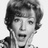
Emotion: surprise